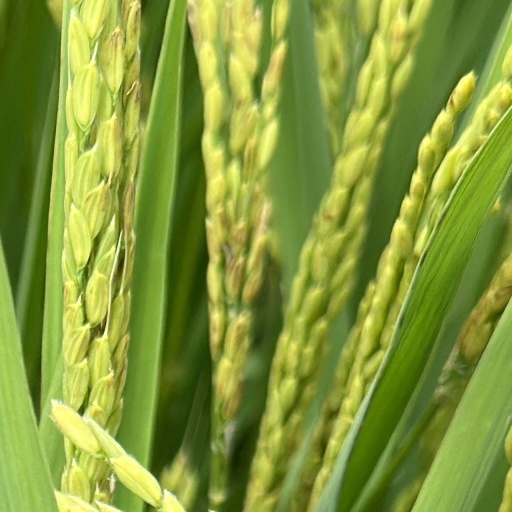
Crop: rice